Sholem Aleichem: Laughing in the Darkness

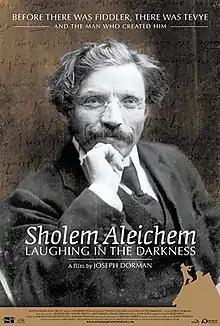
Film poster

Sholem Aleichem: Laughing in the Darkness is an American biographical documentary film about Yiddish writer Sholem Aleichem, who is best known for his stories about Tevye the Dairyman, the basis for the musical "Fiddler on the Roof". The film uses historical photographs, film, and audio, as well as analysis by scholars and excerpts from his work read in Yiddish, to document the writer's life and the shtetl and Lower East Side lifestyles that influenced him. It was released on 8 July 2011 to positive reviews, and is one of only a small number of works with a 100% rating at the review aggregator Rotten Tomatoes.